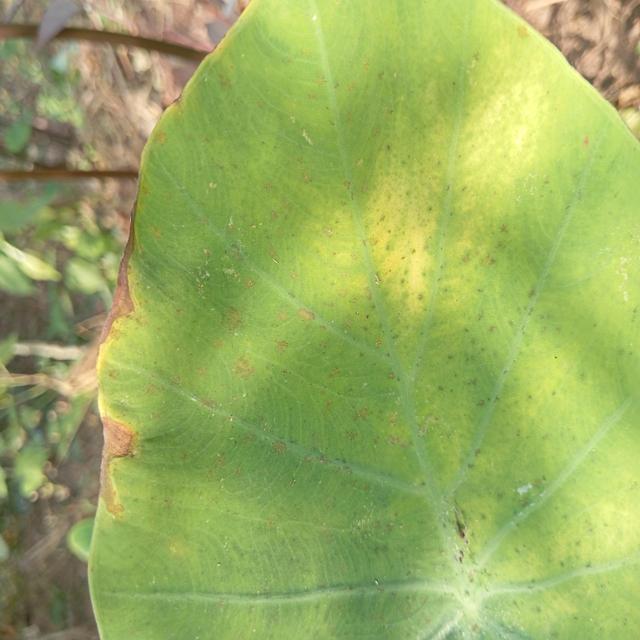
Label: Mid_Blight